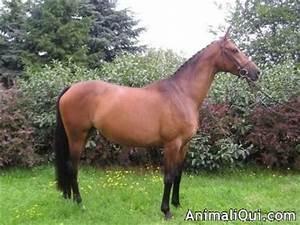
horse